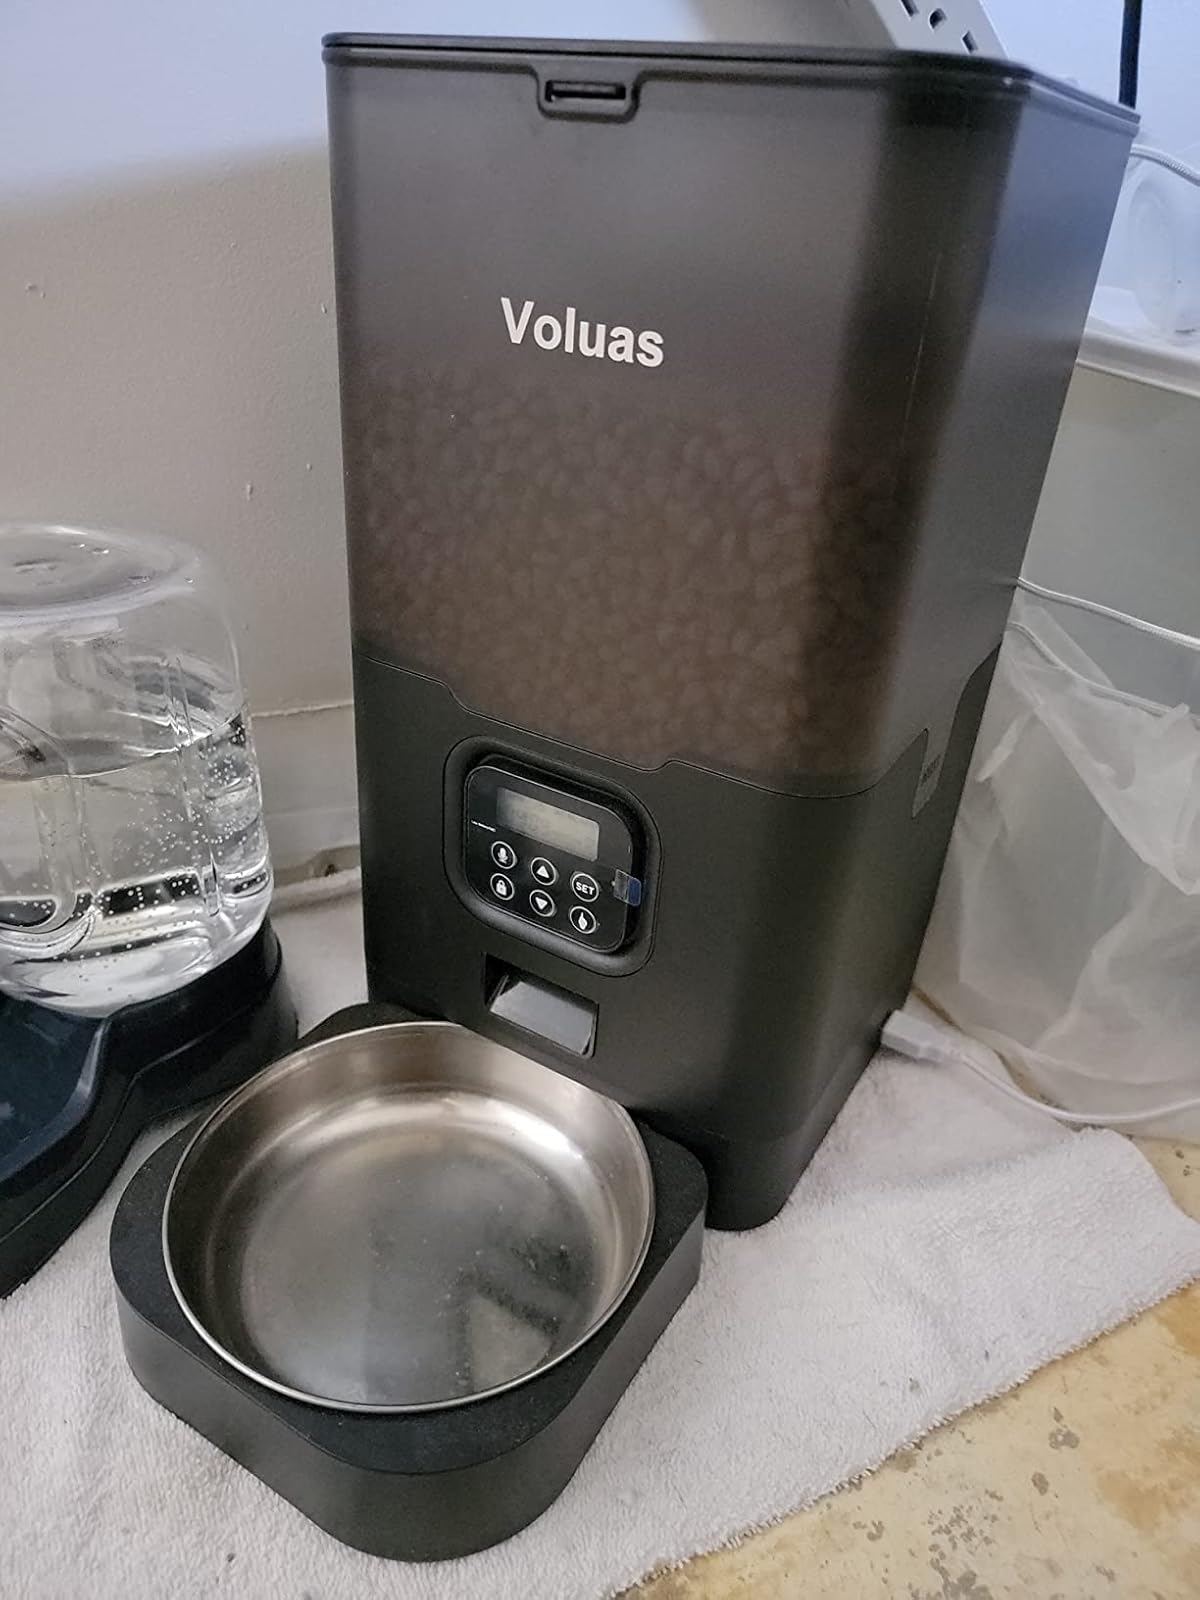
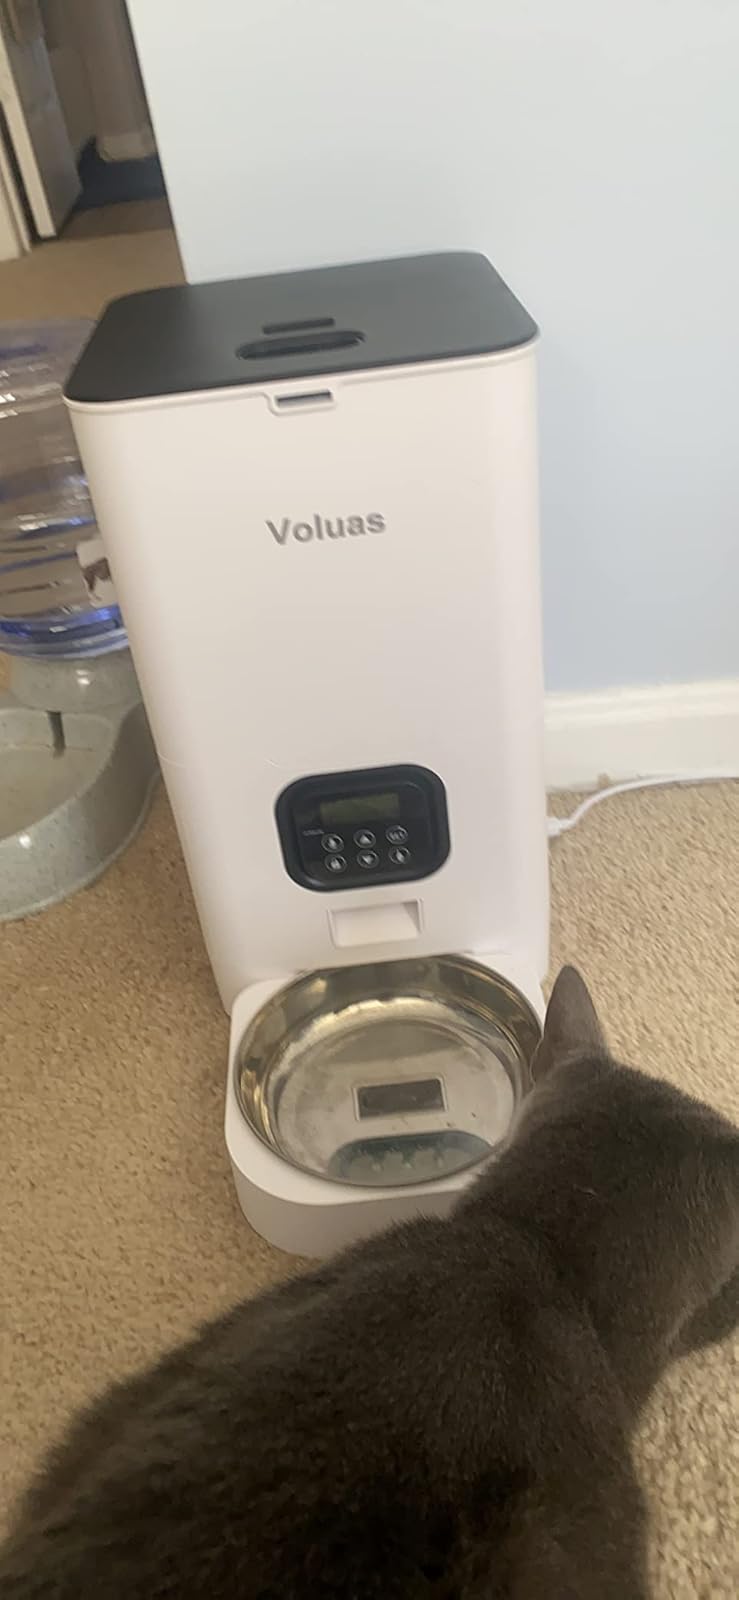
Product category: items_feeder
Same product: no